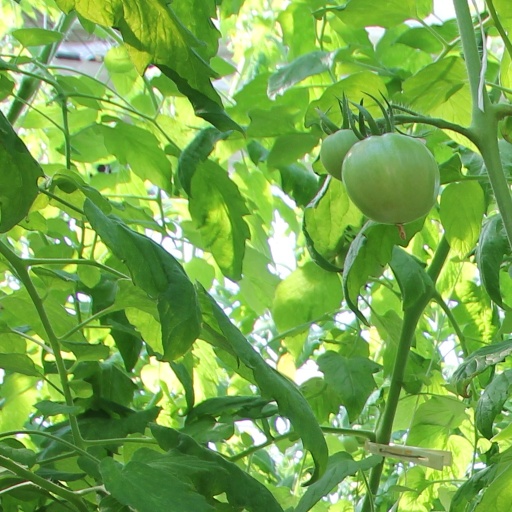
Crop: tomato